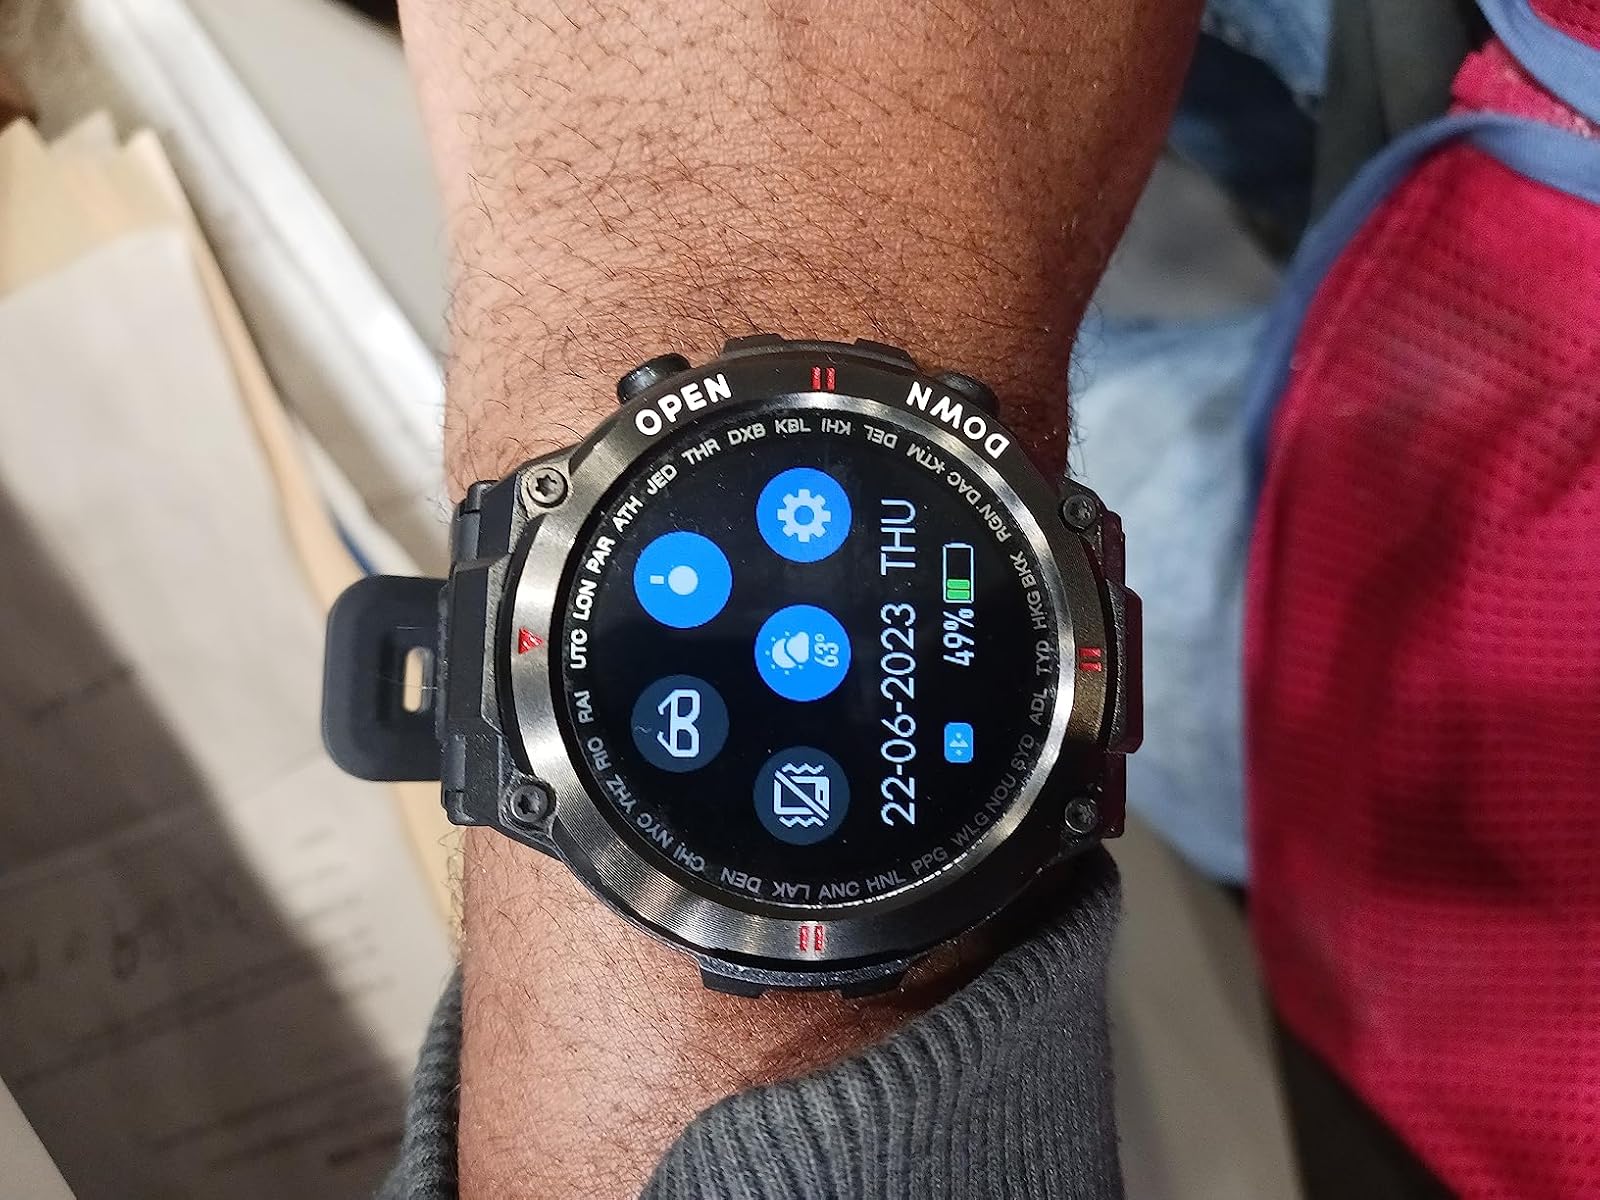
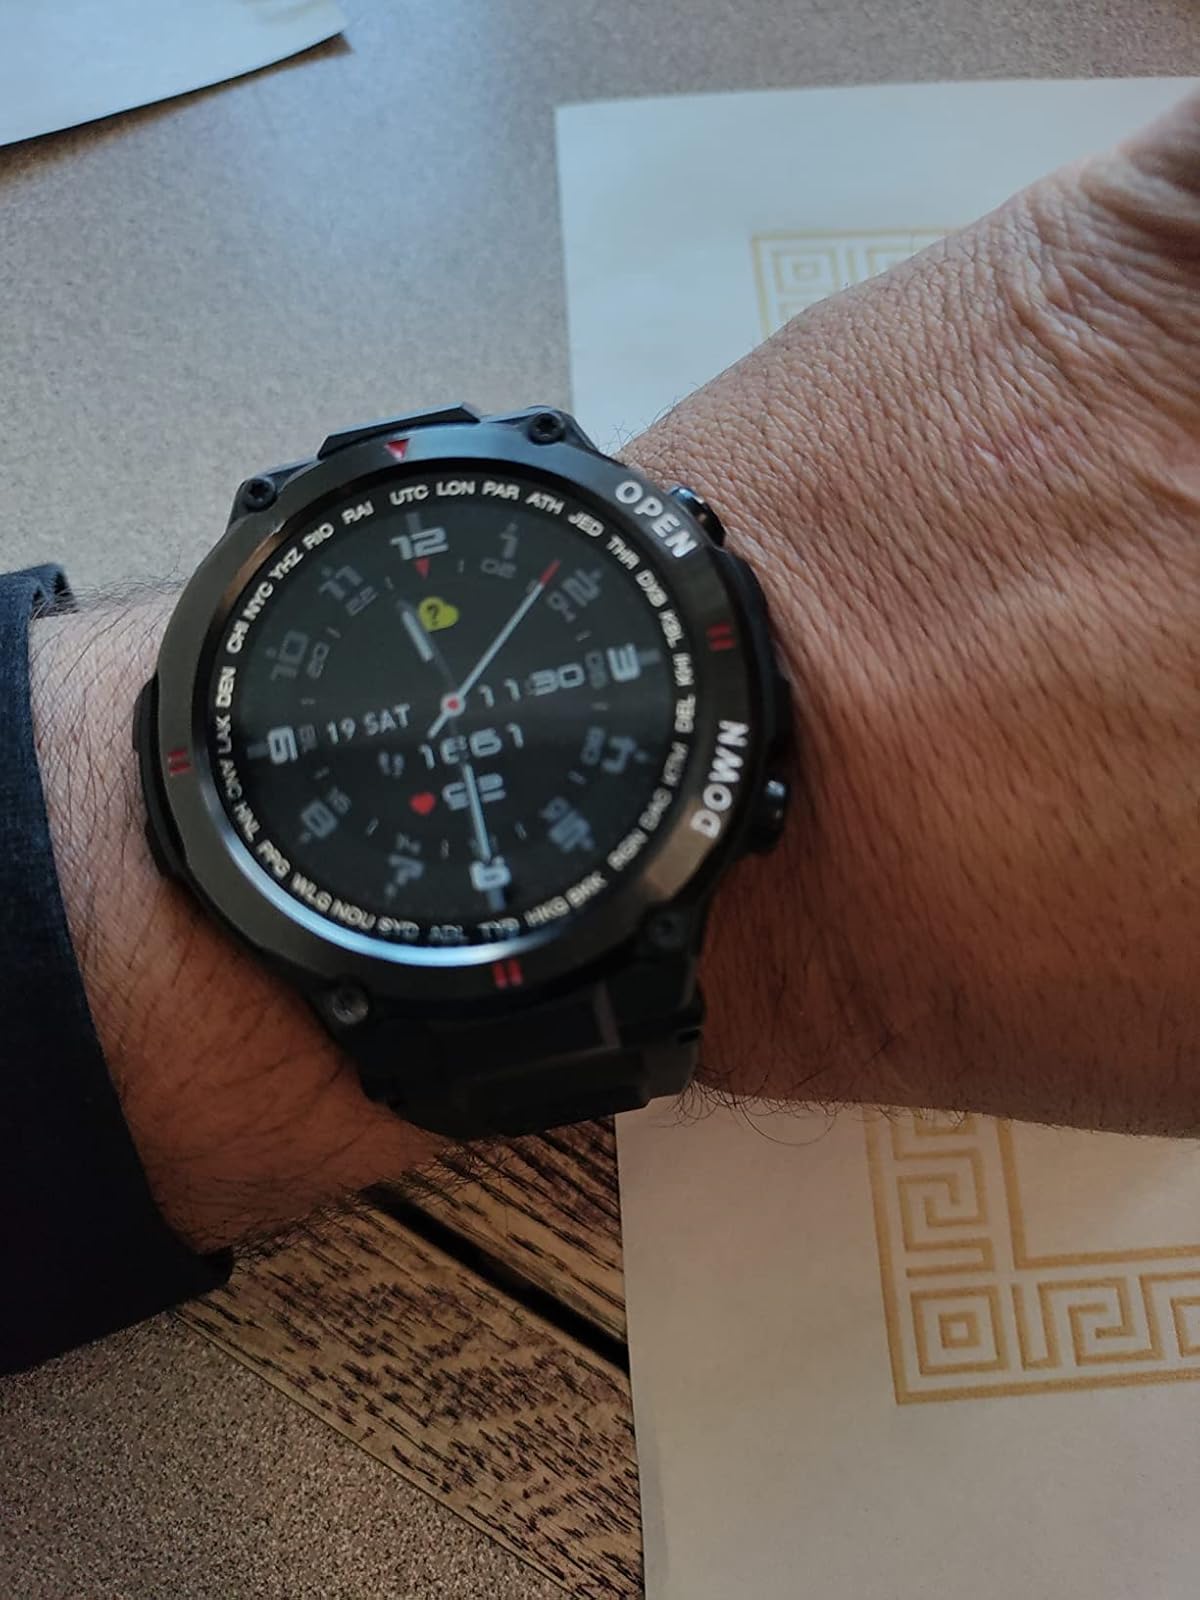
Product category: smartwatch
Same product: yes